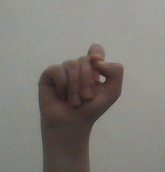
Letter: fa